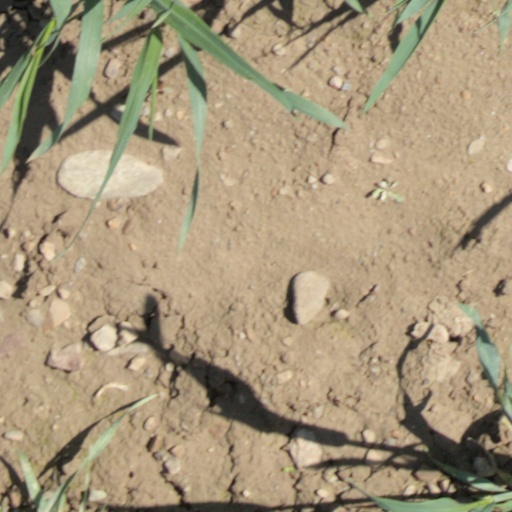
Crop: wheat